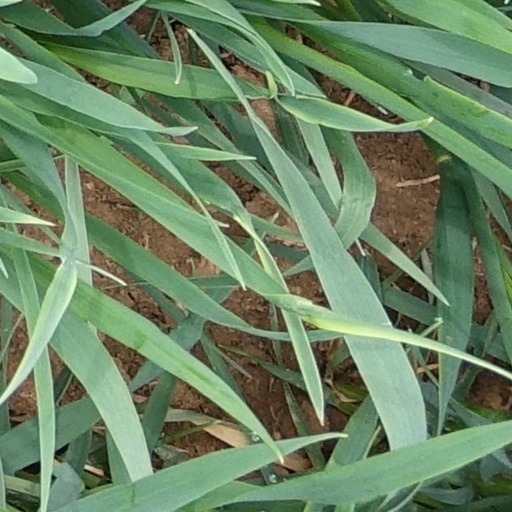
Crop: wheat